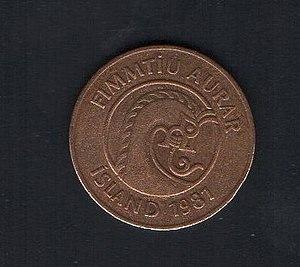
Les pièces de monnaie islandaises sont une des représentations physiques, avec les billets de banque, de la monnaie de la République d’Islande.